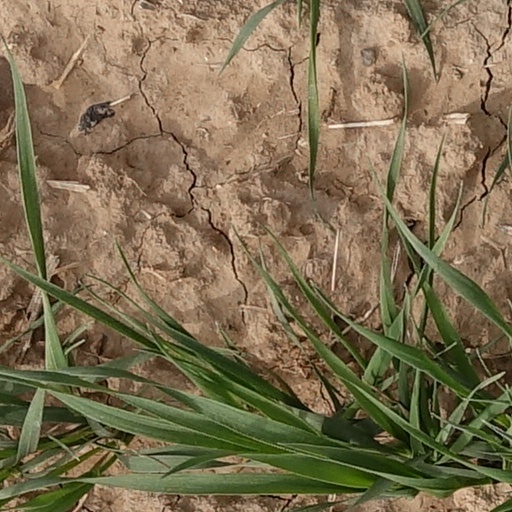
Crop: wheat